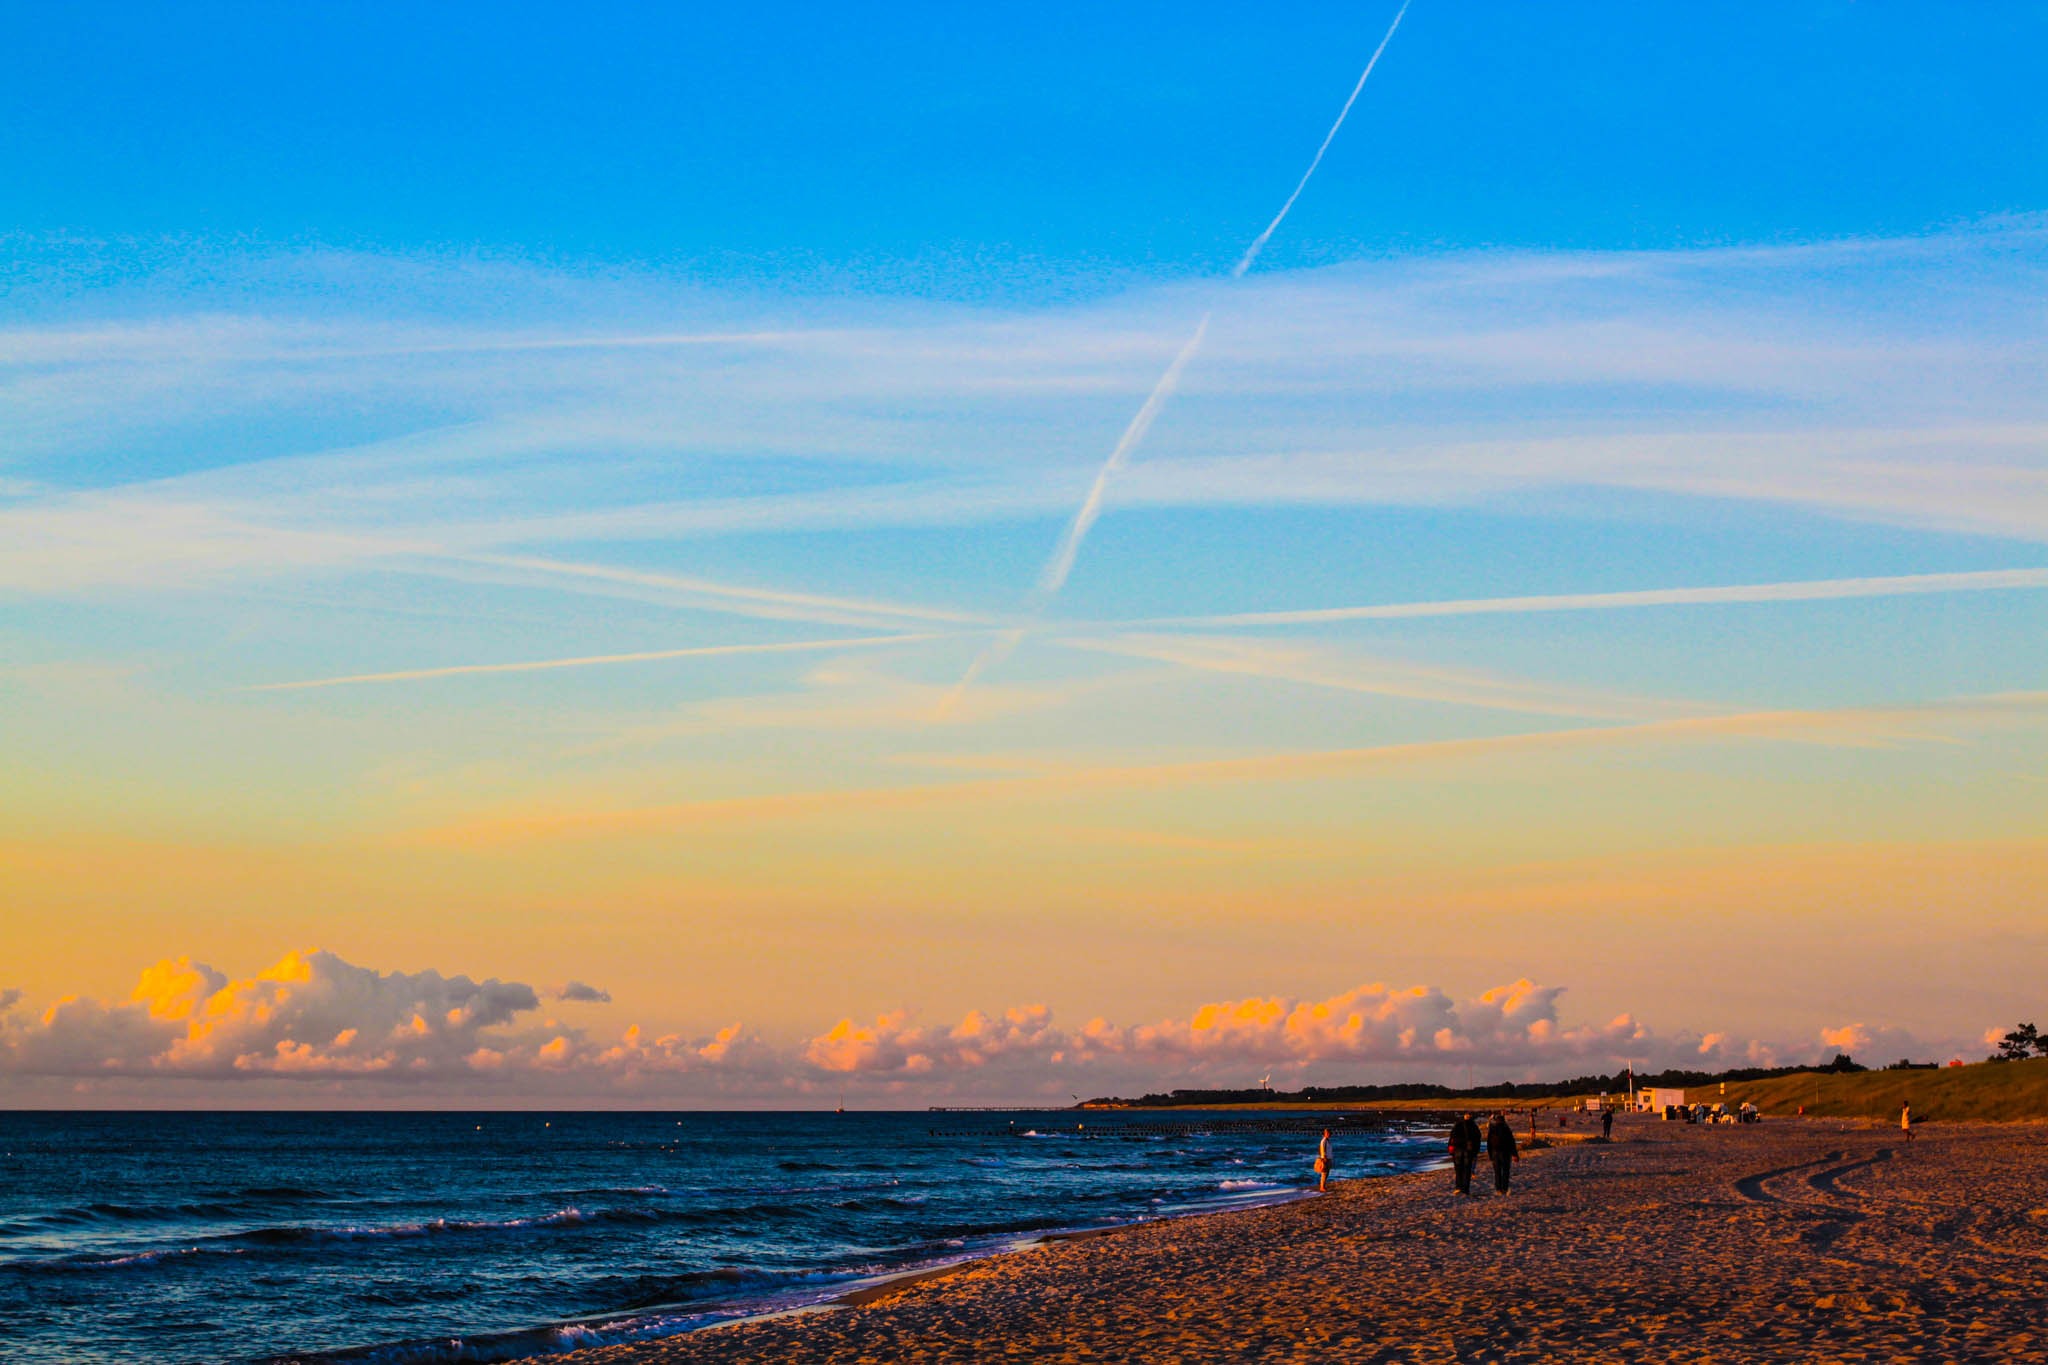
beach, sea, coast, ocean, horizon, cloud, sky, sun, sunrise, sunset, sunlight, morning, shore, wave, wind, dawn, dusk, evening, blue, body of water, clouds, baltic sea, afterglow, the evening sky, wind wave